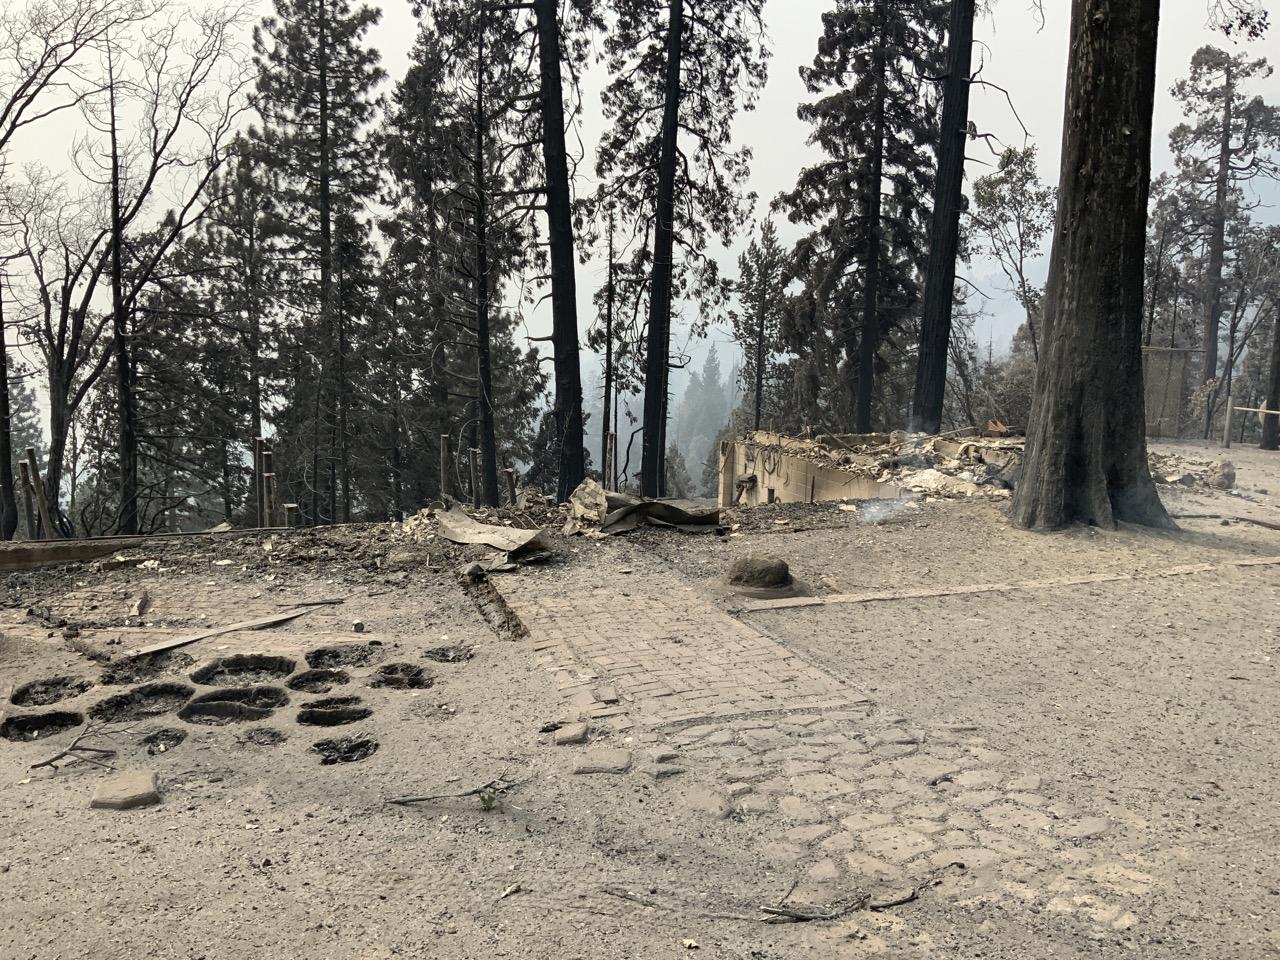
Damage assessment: destroyed